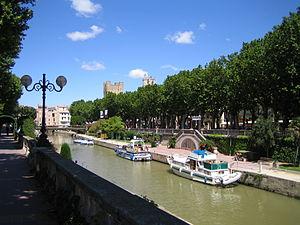
Le canal de la Robine, ou canal de la Robine de Narbonne, est un canal français qui relie l'Aude et la mer Méditerranée dans le département de l'Aude en France. Avec le canal de Jonction, il constitue une branche latérale du canal du Midi, l'embranchement de La Nouvelle, qui met en communication le canal du Midi avec Narbonne et Port-la-Nouvelle sur la Méditerranée.